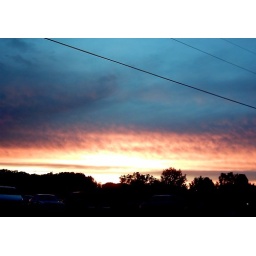
Cool clouds and bright orange sky over the trees in Maplewood, MN.